Zyuden Sentai Kyoryuger vs. Go-Busters: The Great Dinosaur Battle! Farewell Our Eternal Friends

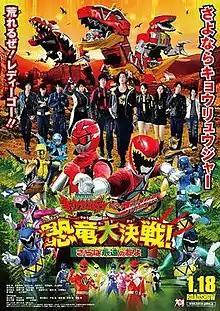
Theatrical poster

is a Japanese superhero film released on January 18, 2014. It is the annual "VS Series" movie, a crossover between the current and most recent "Super Sentai" series' casts, "Zyuden Sentai Kyoryuger" and "Tokumei Sentai Go-Busters". In addition, the cast of the upcoming series "Ressha Sentai ToQger" make cameo appearances in the film, as do cast members from prior series "Kyōryū Sentai Zyuranger" and "Bakuryū Sentai Abaranger".